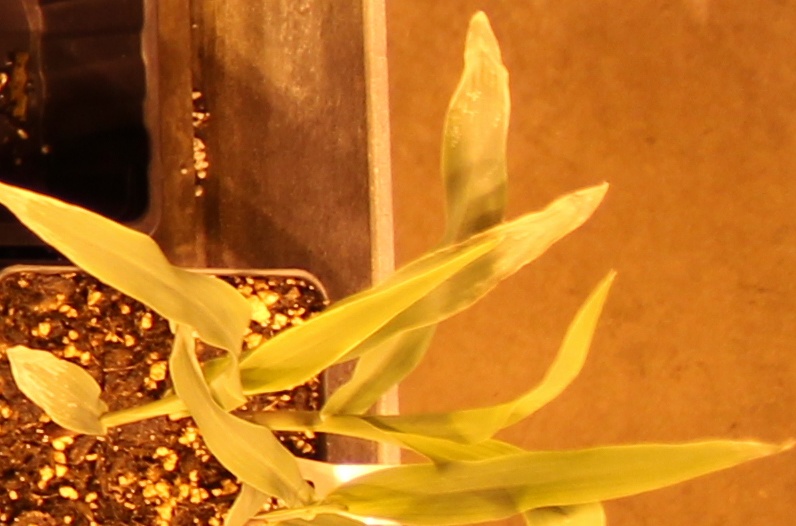
Label: Corn